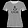
Label: T - shirt / top